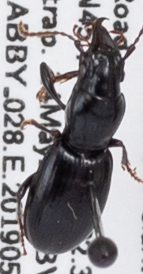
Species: Promecognathus crassus
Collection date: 2019-05-14
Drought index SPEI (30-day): -2.09
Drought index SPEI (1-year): -2.09
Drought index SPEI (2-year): -2.09